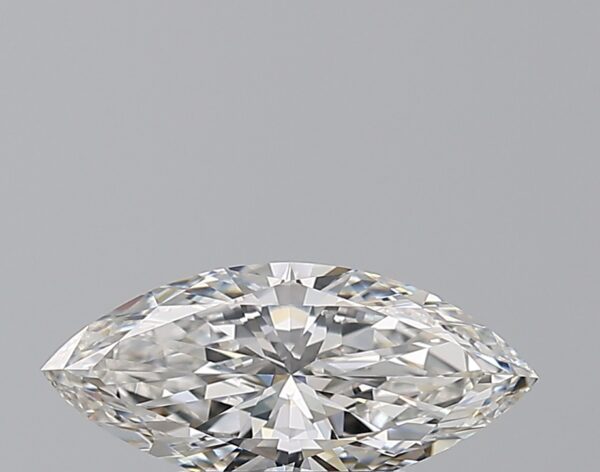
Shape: marquise
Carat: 1.02
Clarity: VS1
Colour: F
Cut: EX
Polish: EX
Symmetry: VG
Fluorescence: N
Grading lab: GIA
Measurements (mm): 11.45 x 5.14 x 3.01